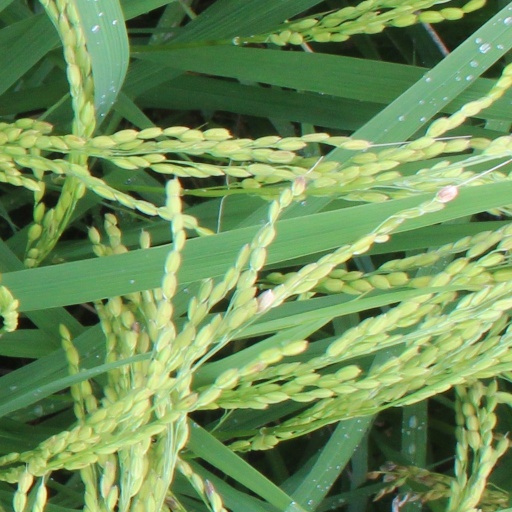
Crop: rice